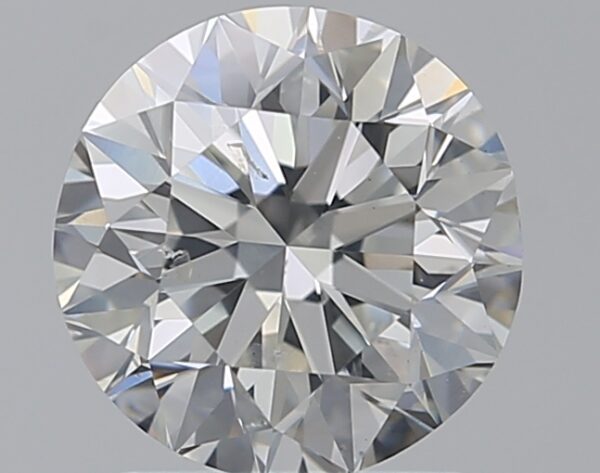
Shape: round
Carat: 1.5
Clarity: SI1
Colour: H
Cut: VG
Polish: EX
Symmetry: VG
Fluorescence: N
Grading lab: GIA
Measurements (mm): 7.07 x 7.17 x 4.62